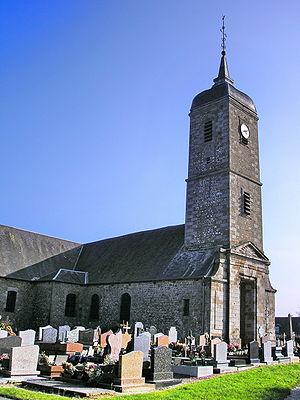
Saint-Germain-de-Tallevende-la-Lande-Vaumont est une ancienne commune française, située dans le département du Calvados en région Normandie, devenue le 1ᵉʳ janvier 2016 une commune déléguée au sein de la commune nouvelle de Vire-Normandie.